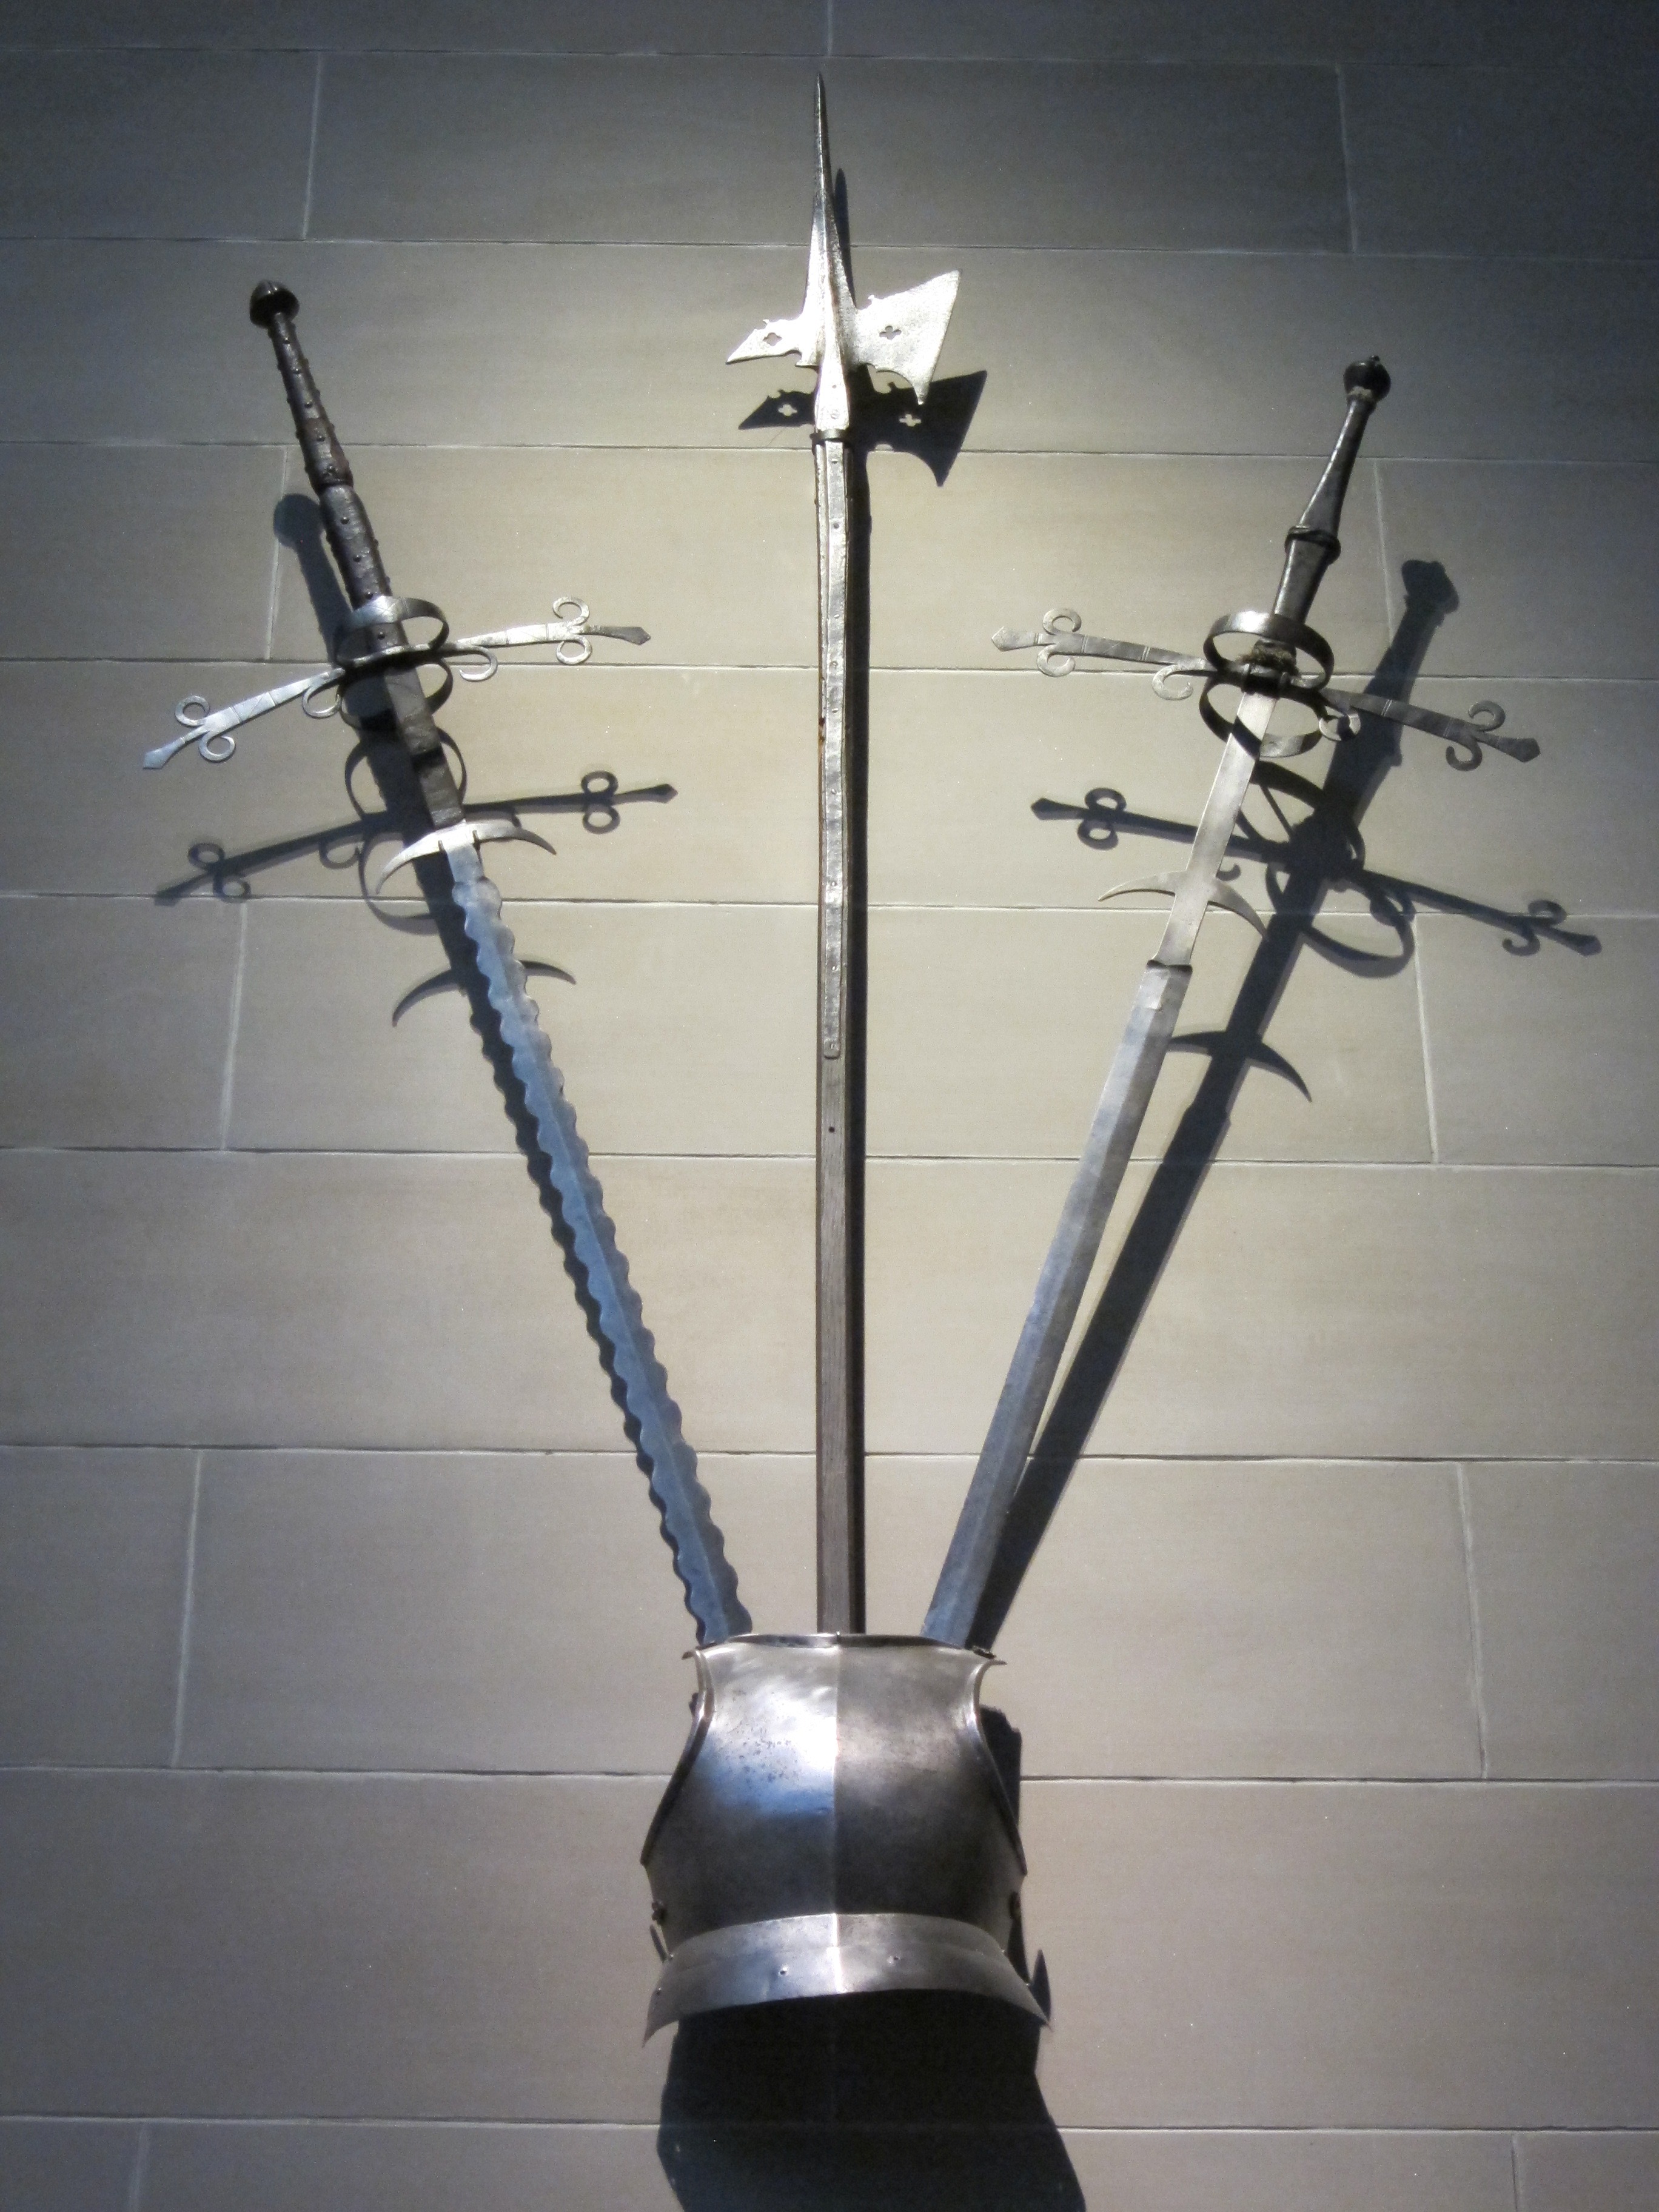
museum, mast, lighting, weapon, sculpture, war, display, weapons, historical, armor, epee, halberd, brestplate, 1550s